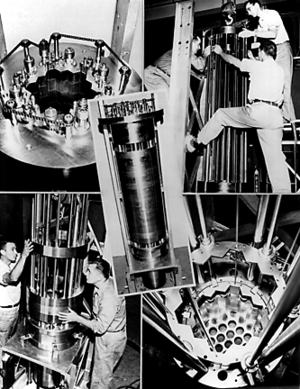
L'Experimental Breeder Reactor I est un réacteur nucléaire aujourd'hui démantelé situé au Laboratoire national de l'Idaho dans le désert, à environ à 29 kilomètres au sud-est d'Arco, aux États-Unis.